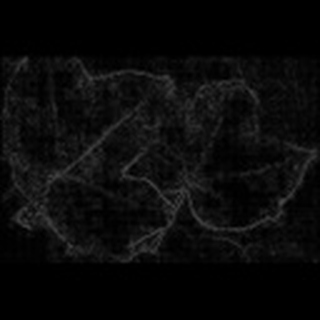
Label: cotton_target_spot